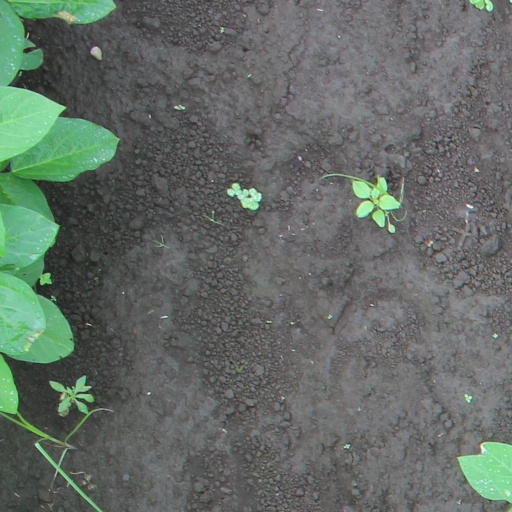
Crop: soybean